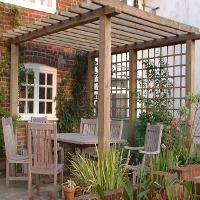
Weather: cloudy or overcast